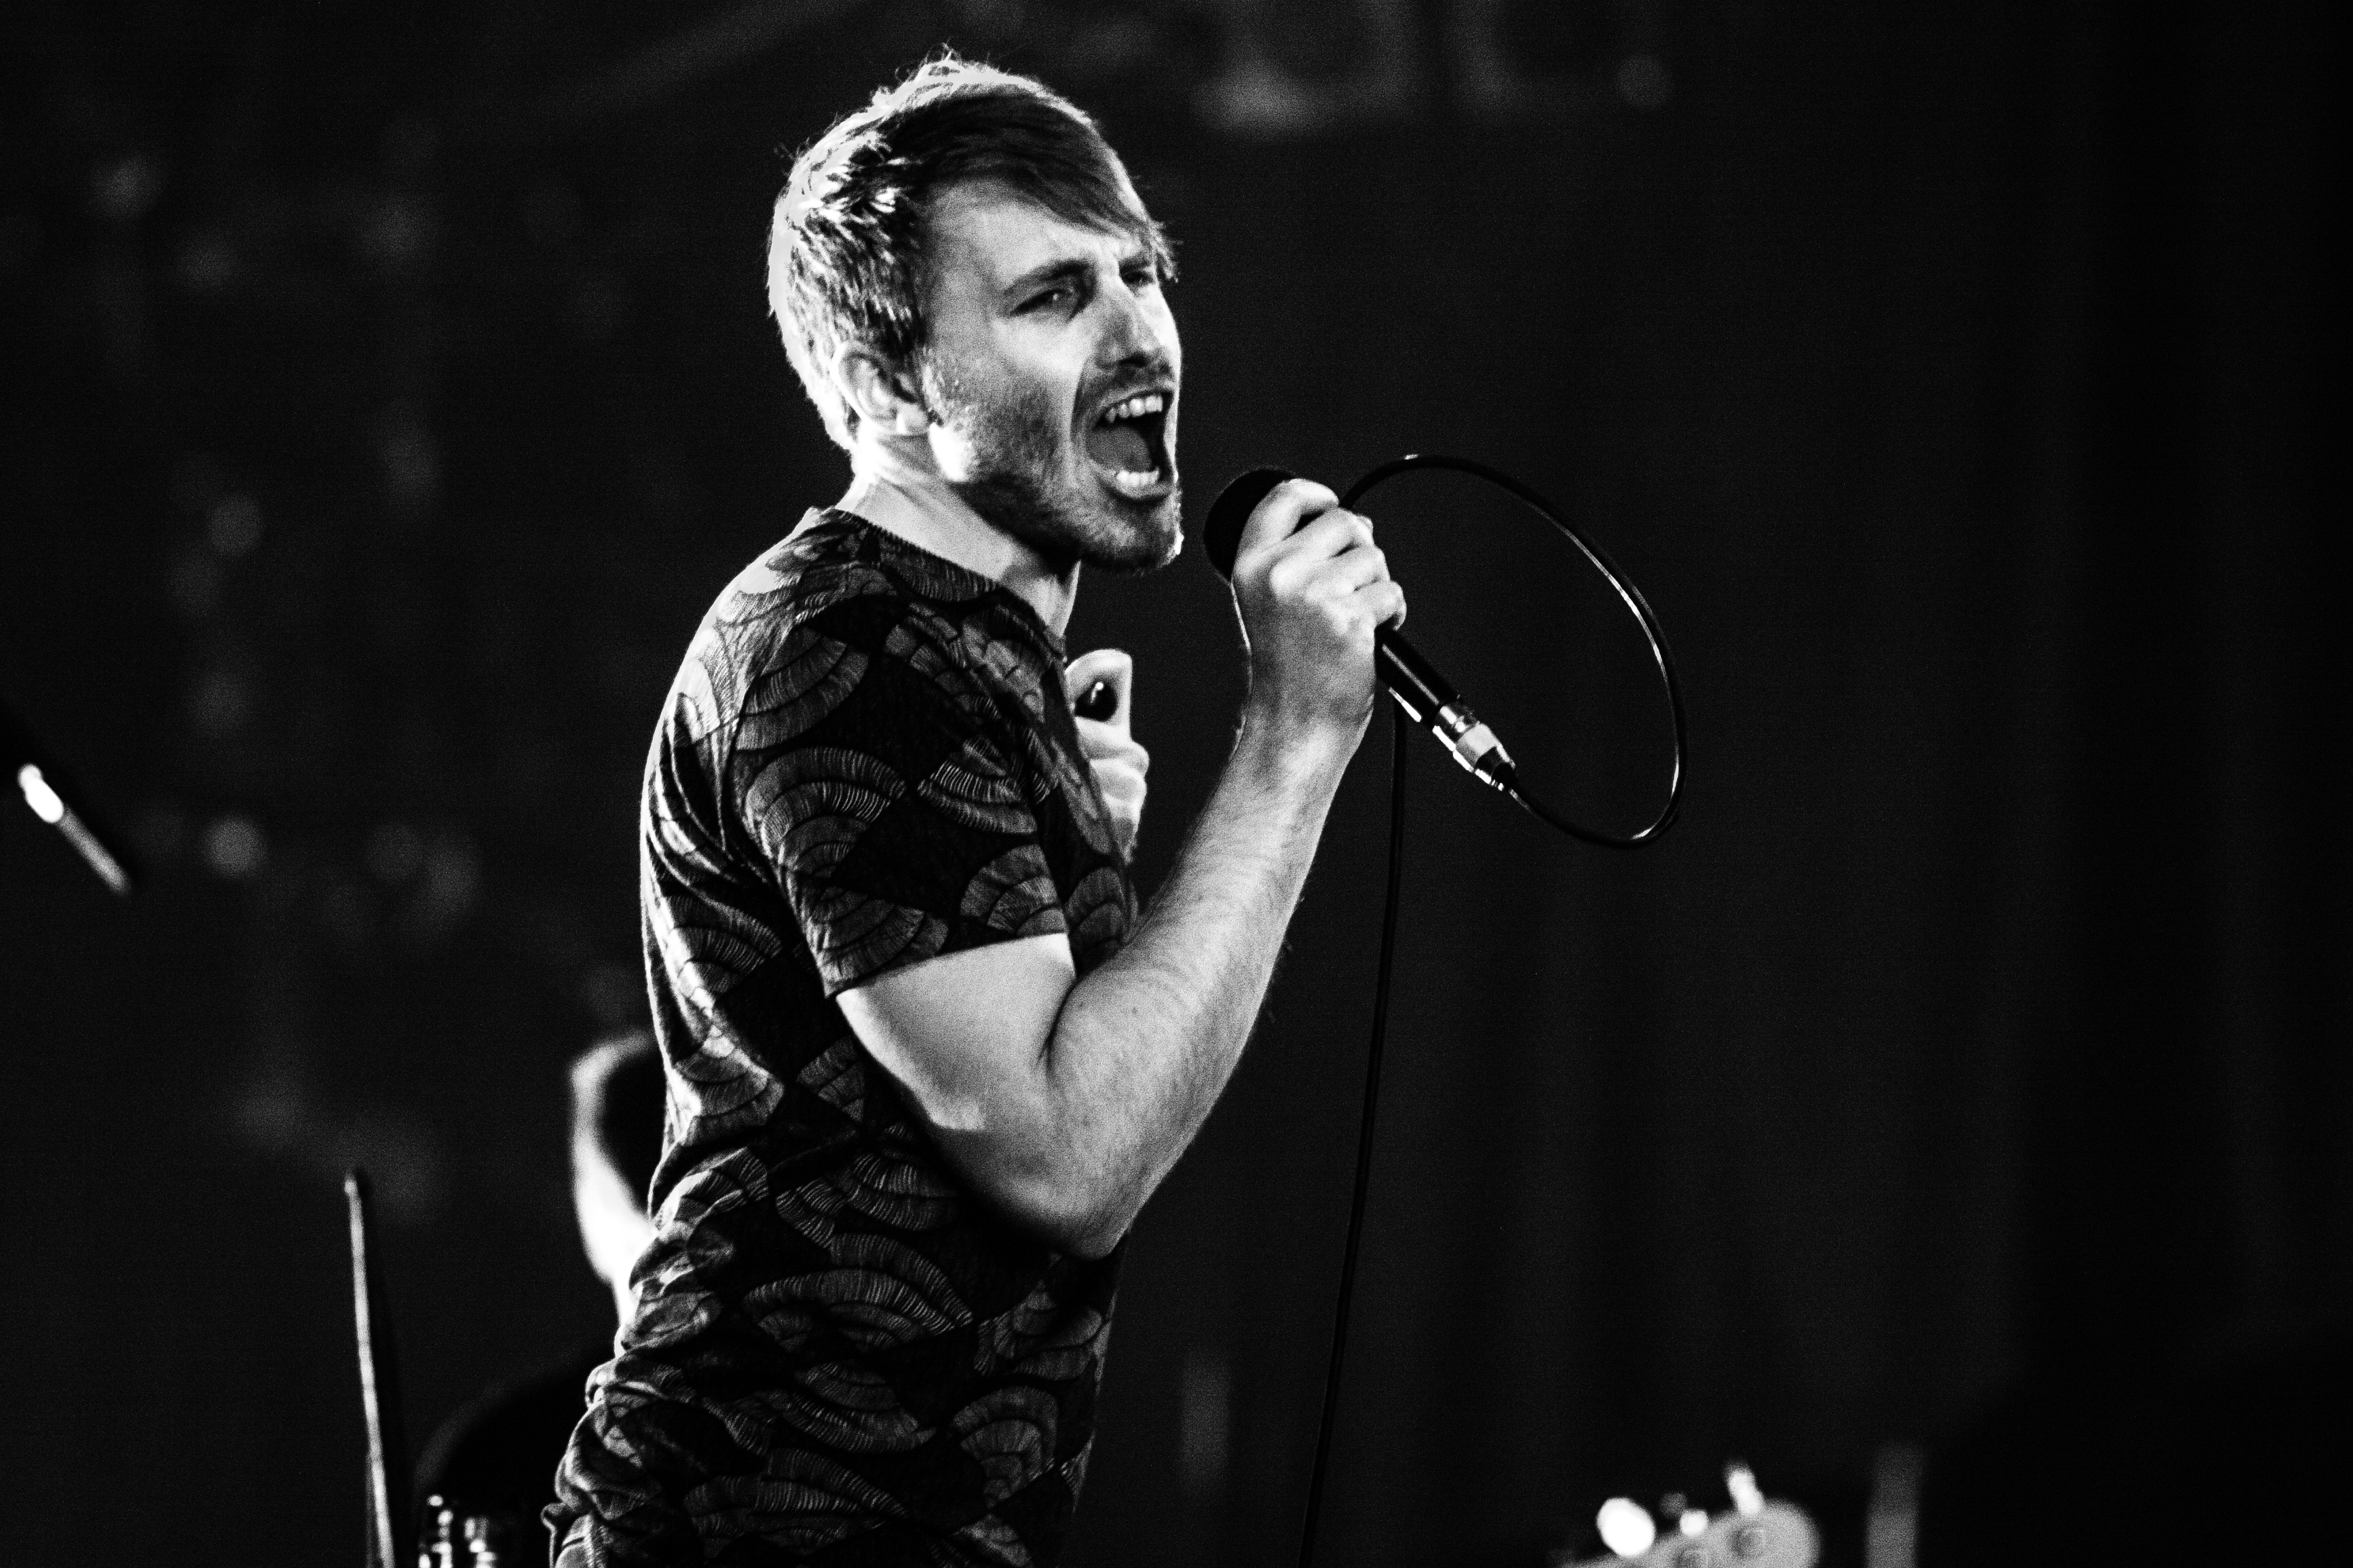
music, black and white, concert, singer, band, live, canon, musician, black, monochrome, festival, 40d, gig, stage, 2012, dour, willow, performance, bassist, singing, guitarist, drummer, entertainment, performing arts, singer songwriter, monochrome photography